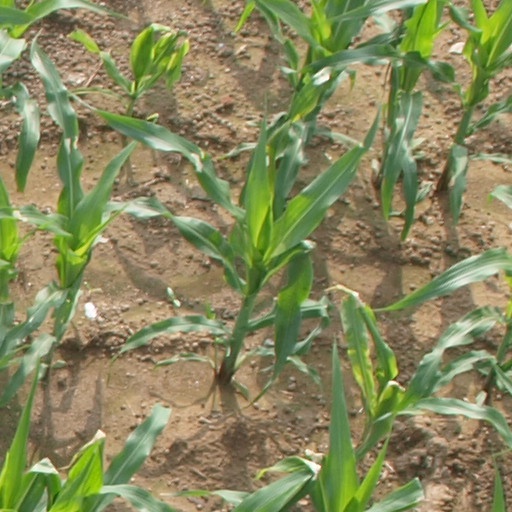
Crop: maize; corn